Answer in natural language. Considering the relative positions, is stone countertop to the left or right of Laptop? Choose between the following options: right or left
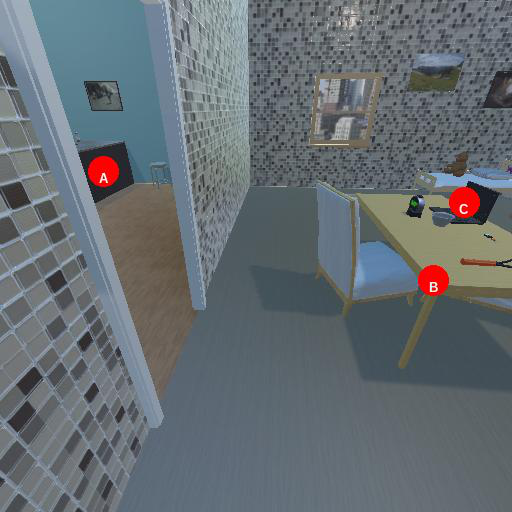
<answer>left</answer>